Oxycarenus lavaterae

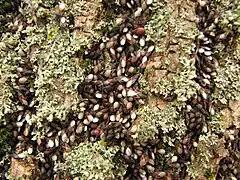
A colony of "O. lavaterae" hybernating on Tilia sp.

There are usually two annual generations. These bugs are found on and feed upon plants in the family Malvaceae, such as Lavatera (hence the species name), Althea, Hibiscus, and Malva. They are considered an invasive pest in some countries.